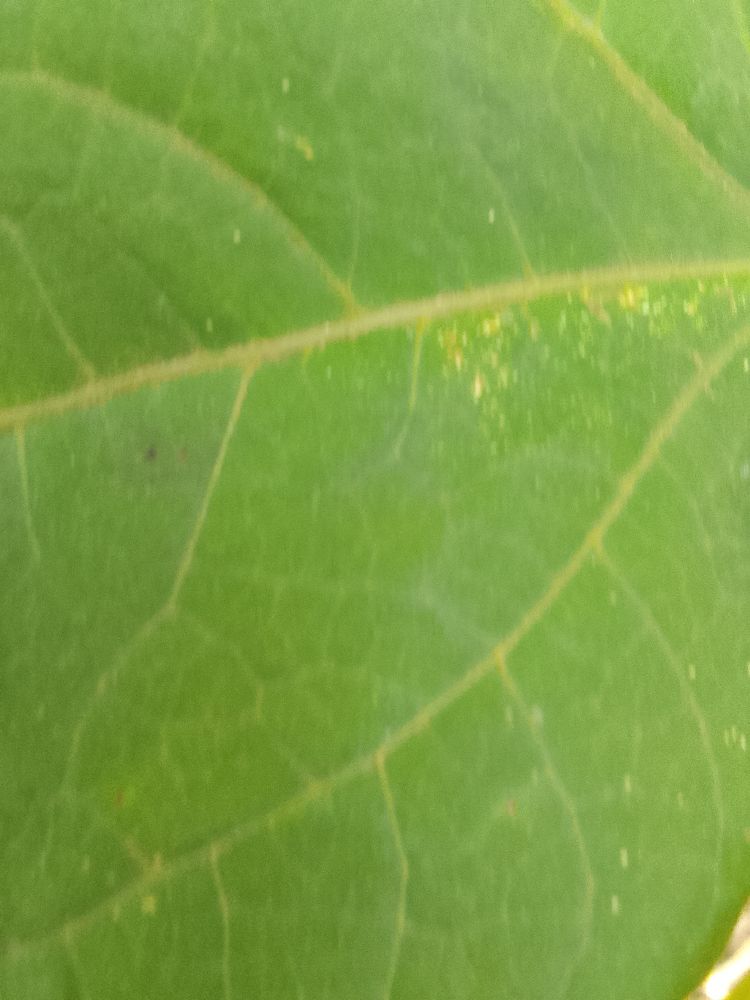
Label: healthy